Robert Abi Nader

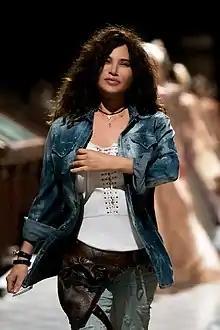
Robert Abi Nader

Nader went to Paris, the capital of the haute couture and fashion world, to pursue his studies in fashion design. He was accepted into the prestigious Chambre Syndicale de la Haute Couture, where he became one of the first successful Lebanese fashion designers in France.